Clayton Geathers

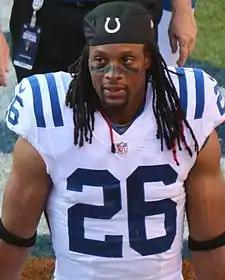
Geathers with the Indianapolis Colts in 2015

Clayton Geathers (born June 1, 1992) is an American former professional football safety. He played college football at UCF, and was selected by the Indianapolis Colts in the fourth round of the 2015 NFL draft.